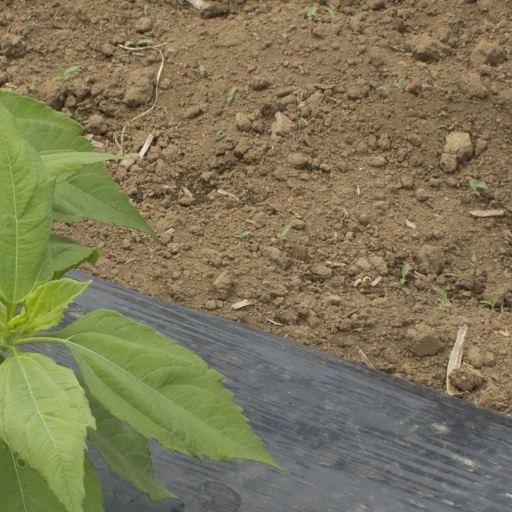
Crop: Jerusalem artichoke